Ulaanbaatar

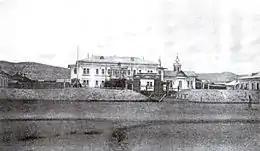
The Russian Consulate of Urga (Ulaanbaatar) and the Holy Trinity Church, both built in 1863

Following the Treaty of Kyakhta in 1727, Urga (Ulaanbaatar) was a major point of the Kyakhta trade between Russia and China – mostly Siberian furs for Chinese cloth and later tea. The route ran south to Urga, southeast across the Gobi Desert to Kalgan, and southeast over the mountains to Peking. Urga was also a collection point for goods coming from further west. These were either sent to China or shipped north to Russia via Kyakhta, because of legal restrictions and the lack of good trade routes to the west.